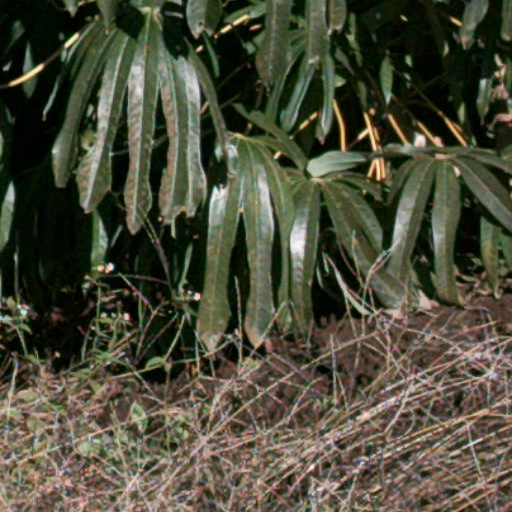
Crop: cassava